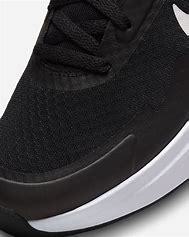
Brand: Nike
Model: Wearallday